Man Against Crime

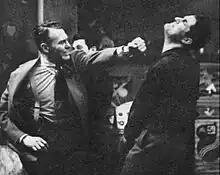
Ralph Bellamy as Mike Barnett (1951)

Man Against Crime (also known as Follow That Man) starring Ralph Bellamy, one of the first television programs about private eyes, ran on CBS, the DuMont Television Network and NBC from October 7, 1949, to June 27, 1954, and was briefly revived, starring Frank Lovejoy, during 1956. The show was created by Lawrence Klee and was broadcast live until 1952. The series was one of the few television programs ever to have been simulcast on more than one network: the program aired on both NBC and DuMont during the 1953–54 television season.